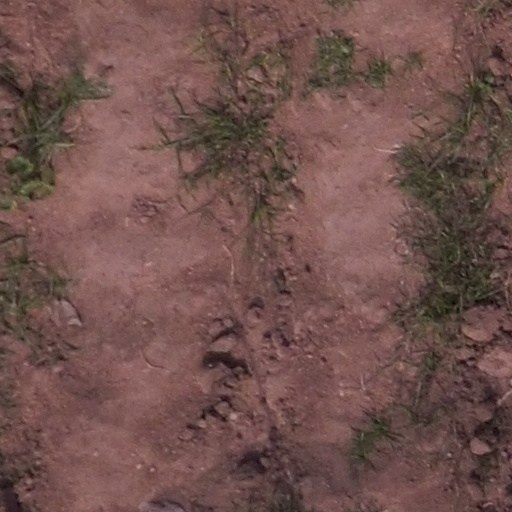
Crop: maize; corn